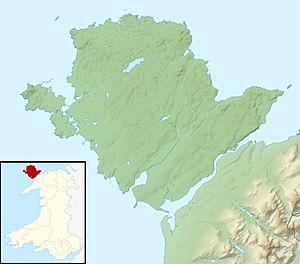
Menai Bridge est une petite ville et une communauté de l'île d'Anglesey au nord du pays de Galles. Cette commune est située à 206 km de Cardiff et 334 km de Londres. Elle est située sur le détroit du Menai à proximité du pont suspendu construit en 1826 par Thomas Telford.
Puffin Island ou Ynys Seiriol est une île inhabitée située au large d'Anglesey, dans le nord du pays de Galles. Dans le passé, elle a également été appelée Priestholm en anglais et Ynys Lannog en gallois.